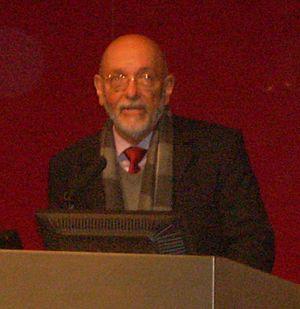
Eduardo Matos Moctezuma, né le 11 décembre 1940 à Mexico, est un des plus éminents archéologues mexicains.